The Two-Bear Mambo

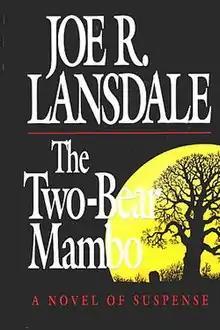
The Mysterious Press edition cover

The Two-Bear Mambo is a 1995 suspense/crime novel written by the American author Joe R. Lansdale. It is the third book in his "Hap and Leonard" series.